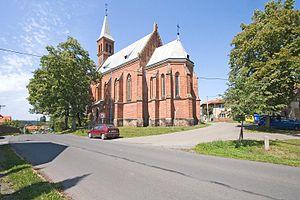
Zvole est une commune du district de Prague-Ouest, dans la région de Bohême-Centrale, en République tchèque. Sa population s'élevait à 1 933 habitants en 2020.